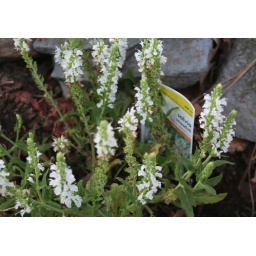
Salvia flowers in the garden along the rock wall